Cabinet of Alejandro Giammattei

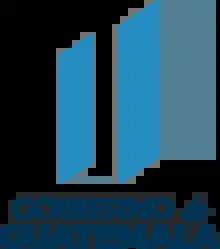
Logo used by the Government during Giammattei's presidency.

The Cabinet of Alejandro Giammattei constituted the fifty-first cabinet of Guatemala.